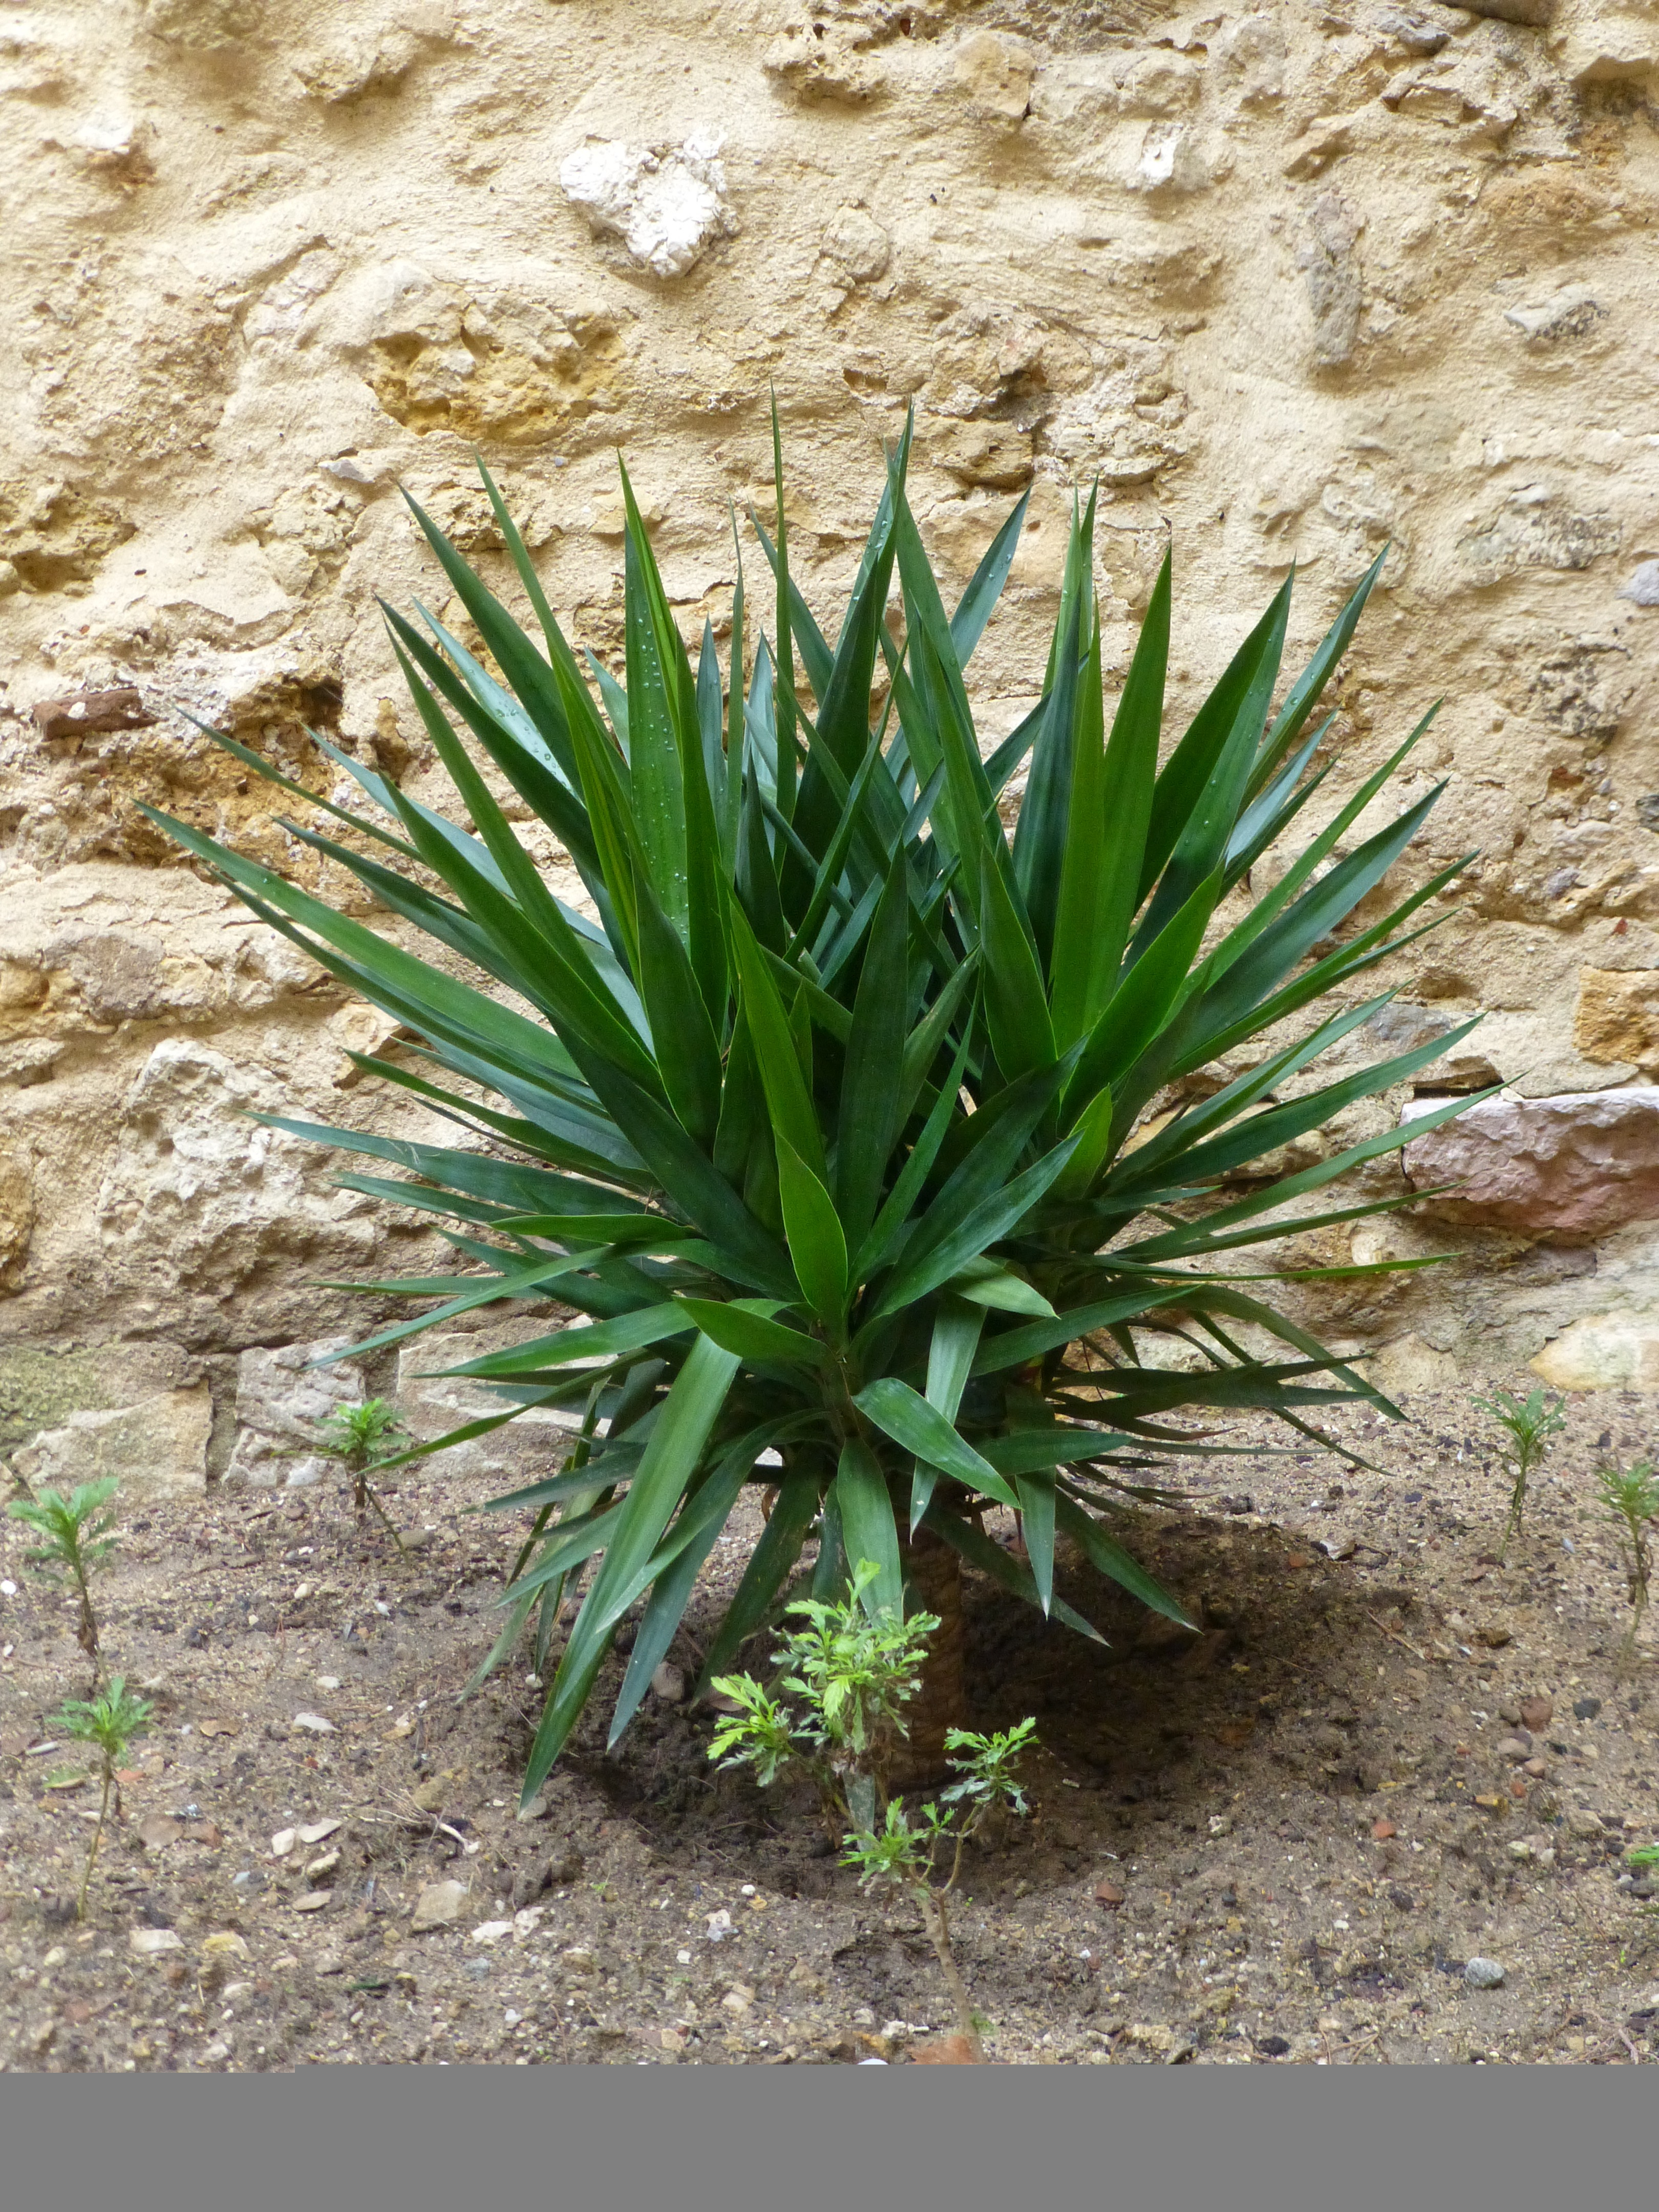
grass, growth, plant, flower, live, soil, botany, garden, flora, aloe, agave, flowering plant, young palm tree, grass family, land plant, arecales, palm family, agave azul